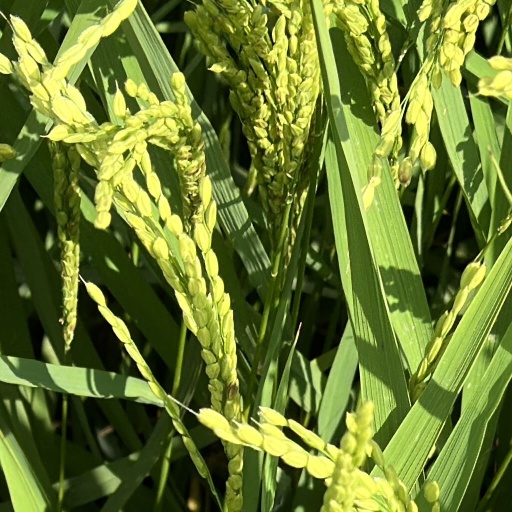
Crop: rice